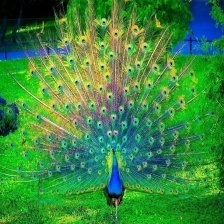
Species: PEACOCK
Scientific name: PAVO CRISTATUS